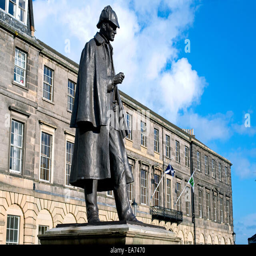
statue of film character , the street where his creator was